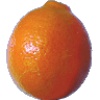
Label: tangelo